The Butterfly from Ural

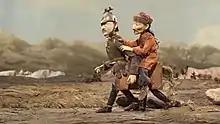

The Butterfly from Ural or Far Away from Ural is a Finnish 2008 animated short film directed by .